Laird-Turner Meteor LTR-14

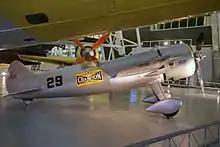
On display at the National Air and Space Museum

The aircraft was known by many names. Initially the RT-14 for "Roscoe-Turner 14 cylinder". The air commerce bureau labeled it the Model No. LTR-14, Serial No. 11, Type 1 POLM. The first sponsor was the Ring-Free Oil company, naming the aircraft the "Ring-Free Meteor". The 1938 sponsor, Pump Engineering Service Corp renamed the aircraft "The PESCO SPECIAL". In 1939, the Champion Spark Plug Co borrowed the name from its 1931 Pitcairn PCA-2 autogyro, giving the aircraft the name "Miss Champion".